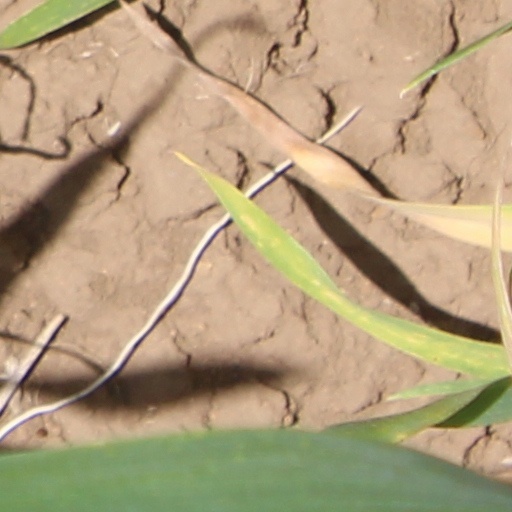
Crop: wheat